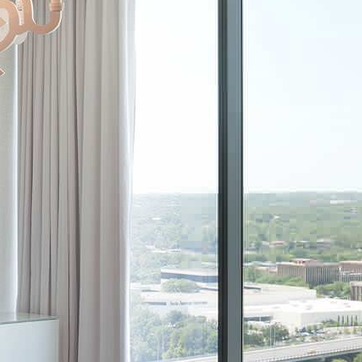
Material: glass